BMW R1100R

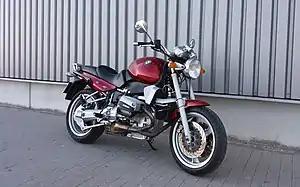

The BMW R 1100 R is a standard motorcycle with a air/oil-cooled flat twin engine, made by BMW Motorrad from 1994 through to 1999. Like all of the brand's motorcycles of this period, all 53,685 units were made at BMW's Spandau, Berlin factory. The R 1100 R was succeeded by the model year 2001 R 1150 R.